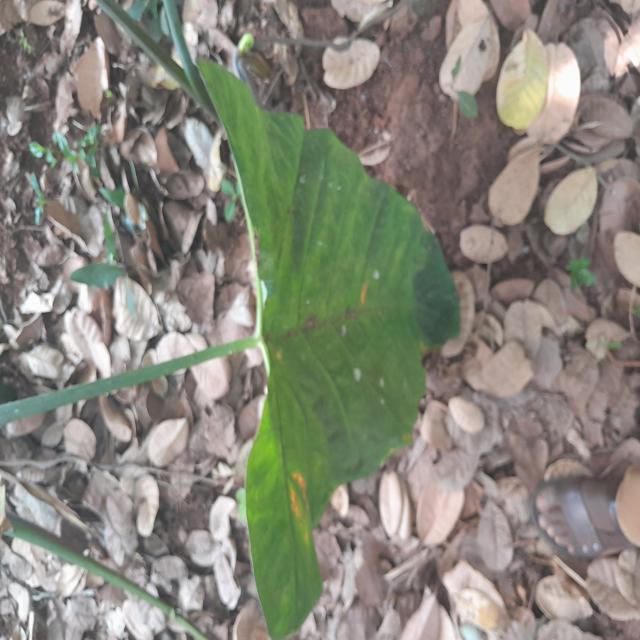
Label: Early_Blight